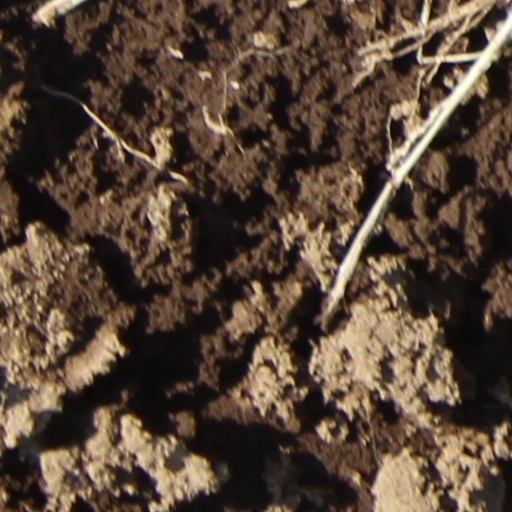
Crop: wheat